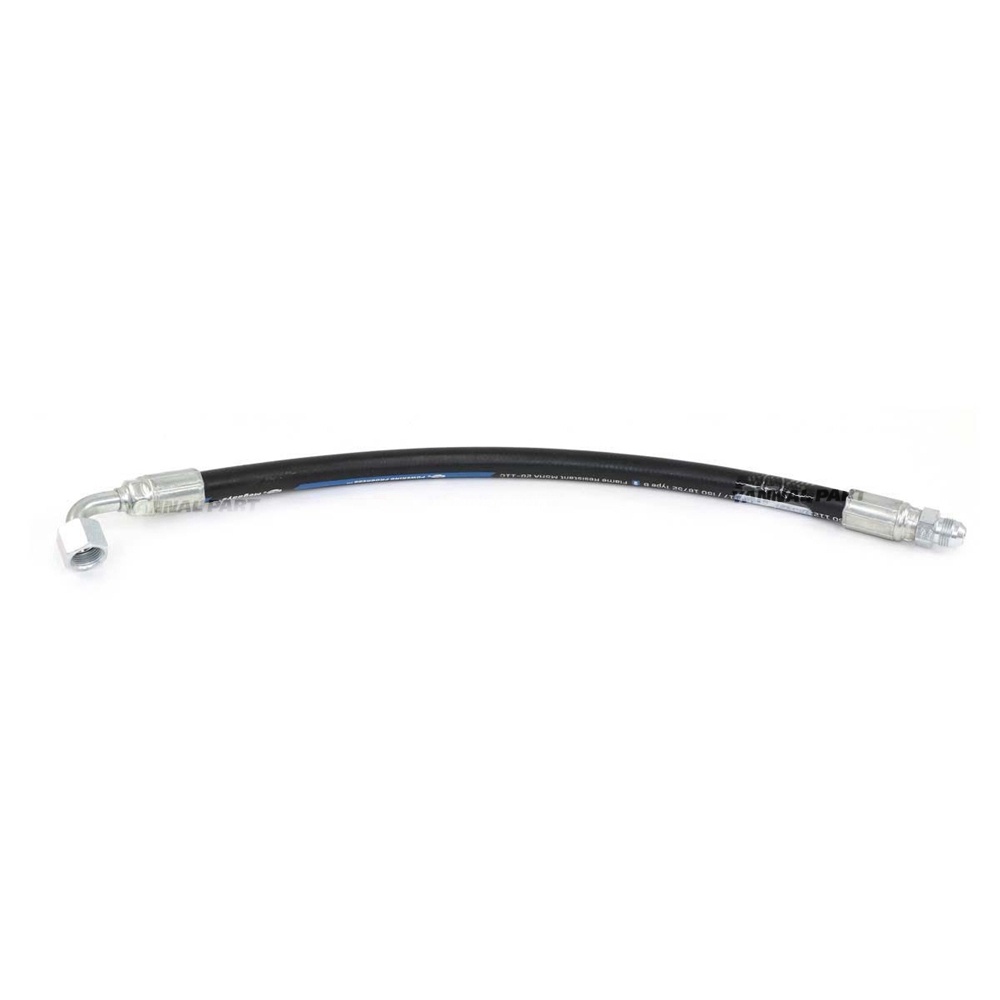
Part No. 6732330 Hydraulic Hose for Oil Cooler Exchanger, 6732330
Part No. 6732330 Hydraulic Hose for Oil Cooler Exchanger, 6732330 Part Name: Hydraulic Hose for Oil Cooler Exchanger, 6732330 Part No.: 6732330 Application: Bobcat
Brand: For Bobcat
Category: Business & Industrial > Heavy Machinery > Tractors > Utility Tractors